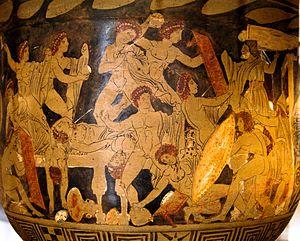
Mnêstêrophonía
L’Odyssée est une épopée grecque antique attribuée à l’aède Homère, qui l'aurait composée après l’Iliade, vers la fin du VIIIᵉ siècle av. J.-C. Elle est considérée comme l’un des plus grands chefs-d’œuvre de la littérature et, avec l’Iliade, comme l'un des deux « poèmes fondateurs » de la civilisation européenne.
Les prétendants de Pénélope sont, dans la mythologie grecque, les nobles venus d'Ithaque et d'autres îles grecques qui courtisent Pénélope, épouse du roi de l'île, Ulysse, pendant l'absence de celui-ci. Ils apparaissent pour la première fois dans l’Odyssée d'Homère. Ulysse reste dix ans éloigné d'Ithaque pour prendre part à la guerre de Troie, puis erre sur les mers pendant dix autres années avant de regagner son pays. Pendant ce temps, les prétendants investissent le palais d'Ulysse et pressent Pénélope de se remarier avec l'un d'eux. Ils sont tous tués par Ulysse à son retour.
Télémaque est un personnage de la mythologie grecque, fils d'Ulysse et de Pénélope. Il apparaît dans les épopées grecques du Cycle troyen, notamment dans l’Odyssée d'Homère, où il vient en aide à sa mère puis à son père contre les prétendants.
Dans l’Odyssée, Eumée est le porcher d'Ulysse et de son père Laërte.
La peinture de la Grèce antique couvre toute la période de la Grèce antique, depuis l'âge du bronze, puis les époques archaïque, classique et hellénistique. Sur cette longue durée, du Xᵉ au Iᵉʳ siècle avant l'ère commune, elle s'est métamorphosée sous toutes les formes qu'elle a prises, qu'il s'agisse de la peinture sur céramique — qui demeure la partie la mieux conservée de cette pratique artistique — sur panneaux ou murale et parfois sur stèles. La peinture grecque n'est donc pas confinée au support bi-dimensionnel, puisque l'essentiel se trouve sur des céramiques, avec, pour chacune, un volume particulier sur lequel la peinture s'inscrit et avec des petits reliefs qui, parfois, la complètent.